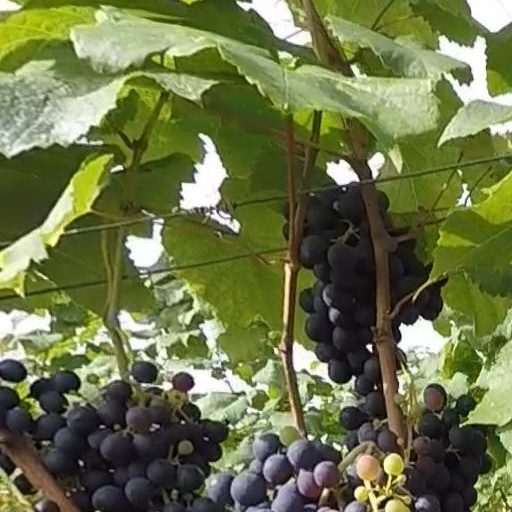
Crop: grape